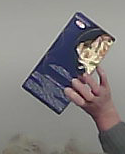
Product: barilla_lasagne